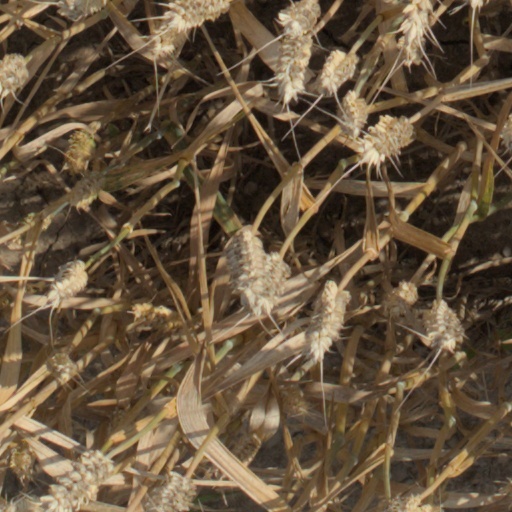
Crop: wheat